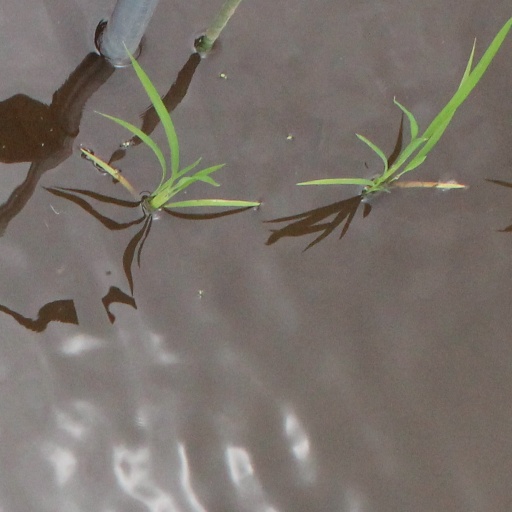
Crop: rice